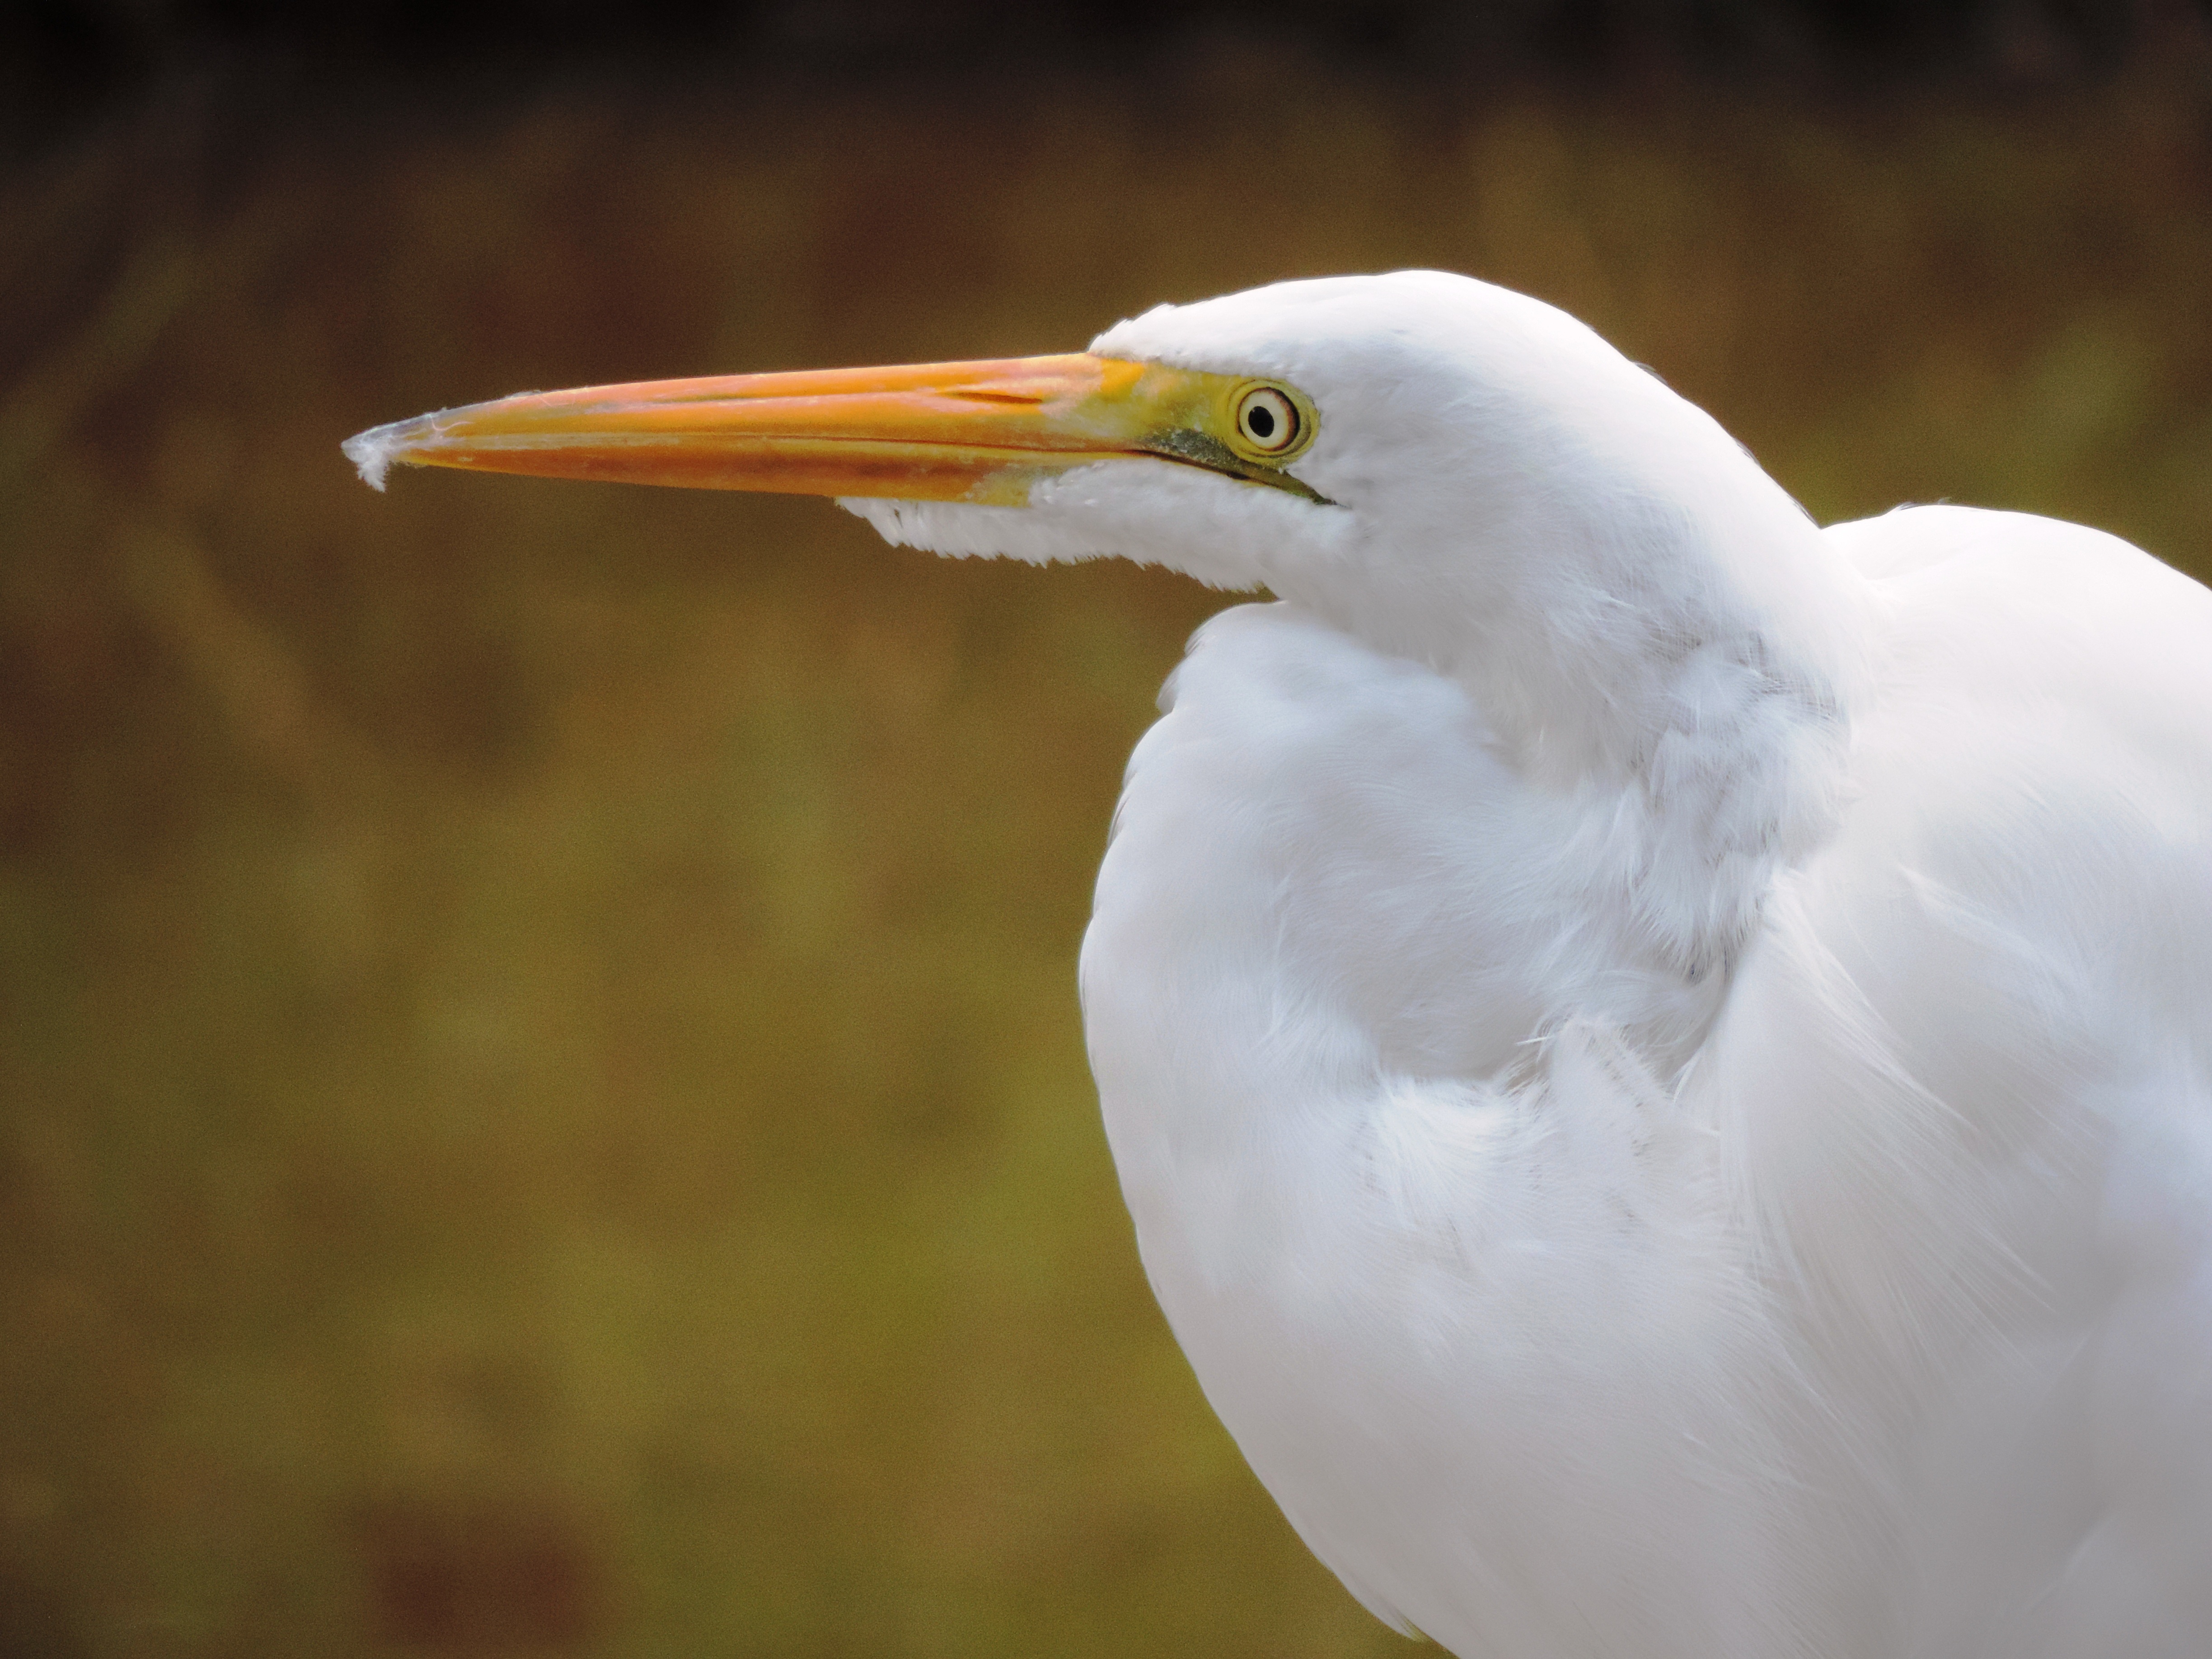
nature, bird, wing, wildlife, beak, fauna, close up, vertebrate, egret, heron, great egret